Devendra Prasad Gupta

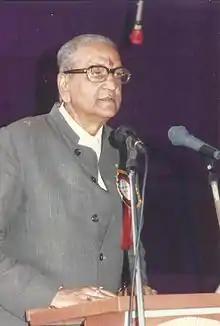
Gupta in 1999

Devendra Prasad Gupta (2 January 1933 – 26 December 2017) was an Indian pre-democratic political sufferer, botanist and academician.